Insect pheromones

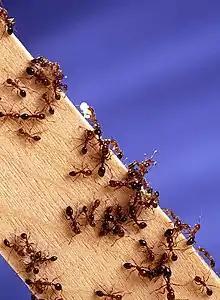
Fire ants use track pheromones to mark the path from the colony to feeding sites.

Trace pheromones are mainly known in insects living in colonies, which mark their paths with low-volatile substances such as higher molecular weight hydrocarbons. Ants in particular often mark the path from a food source to the nest in this way. As long as the food source exists, the trail is renewed. When the food source dries up, the ants spray over the trail pheromone with a repellent pheromone. In 1921, the U.S. naturalist Charles William Beebe reported on the ant mill phenomenon, which trace pheromones can trigger in army ants: If the animals are separated from the main trail of the colony, the blind ants follow the pheromone trails of ants running in front of them. These run in large circles until complete exhaustion or death, without finding their way back to the colony.